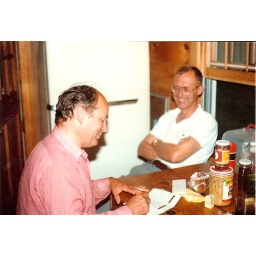
Ron and Peter at kitchen table in Sunset House